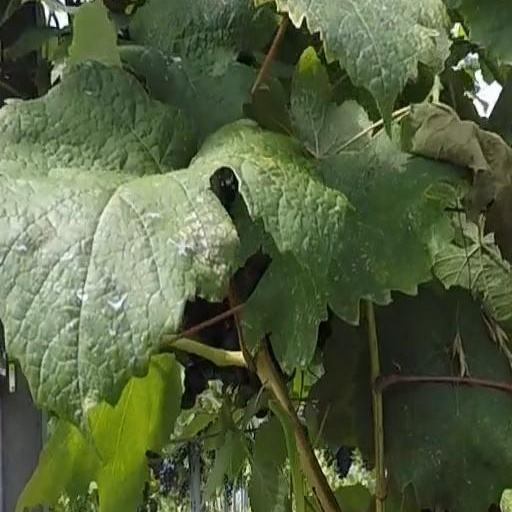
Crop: grape